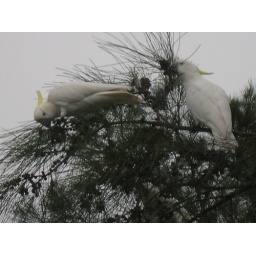
Birds eating berries in the tree